English literature

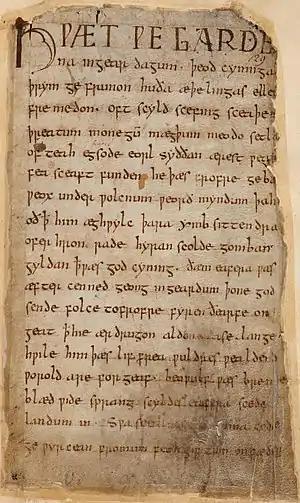
The first page of "Beowulf"

Old English literature, or Anglo-Saxon literature, encompasses the surviving literature written in Old English in Anglo-Saxon England, in the period after the settlement of the Saxons and other Germanic tribes in England (Jutes and the Angles) c. 450, after the withdrawal of the Romans, and "ending soon after the Norman Conquest" in 1066. These works include genres such as epic poetry, hagiography, sermons, Bible translations, legal works, chronicles and riddles. In all there are about 400 surviving manuscripts from the period.